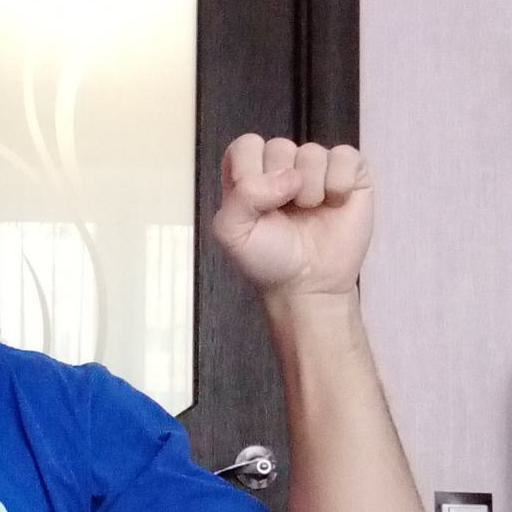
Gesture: fist